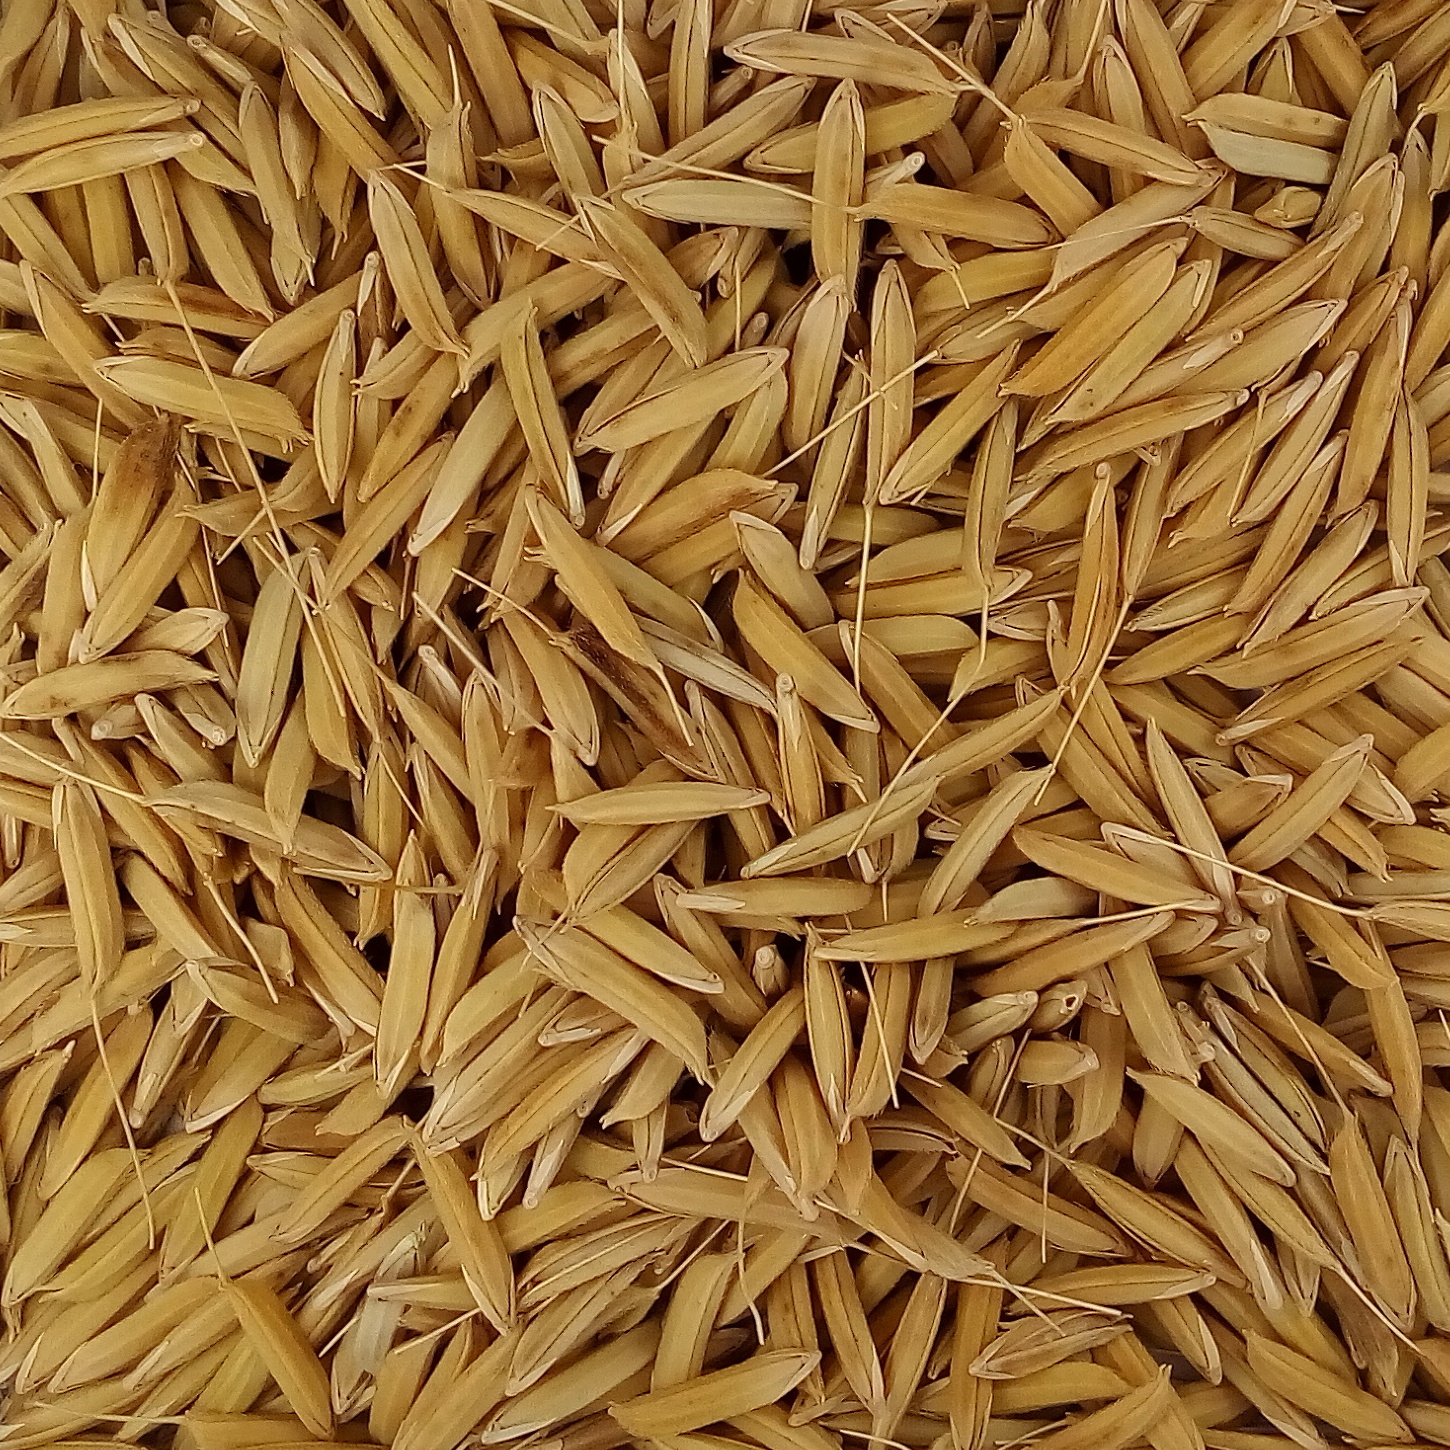
Rice seed variety: 1728